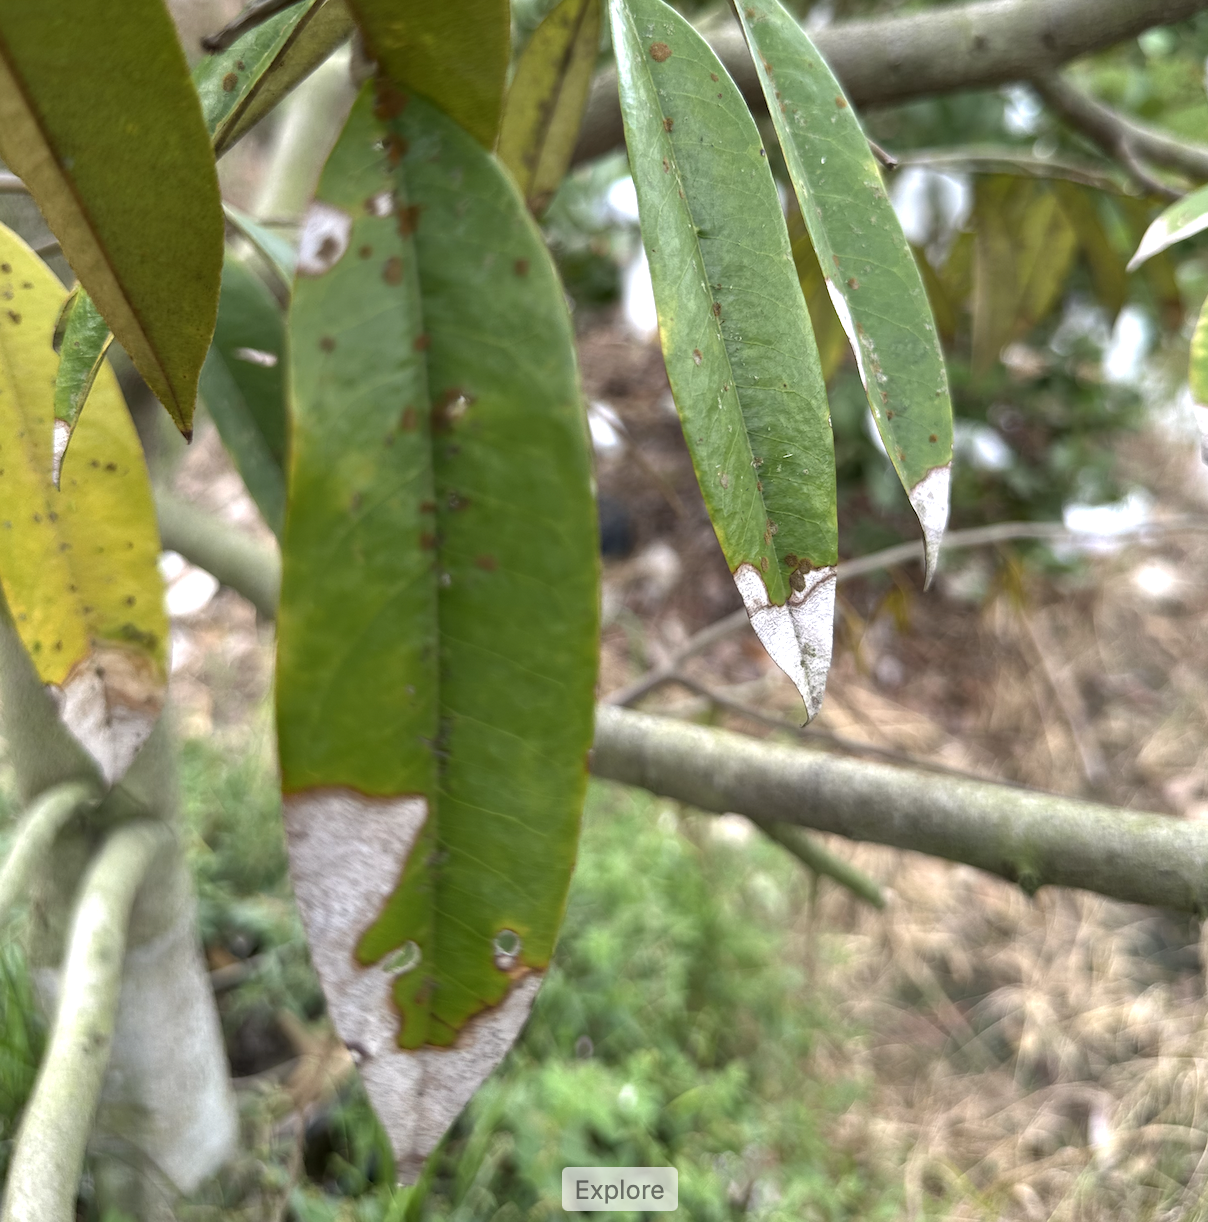
Label: anthracnose_disease